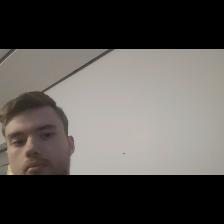
Label: Human